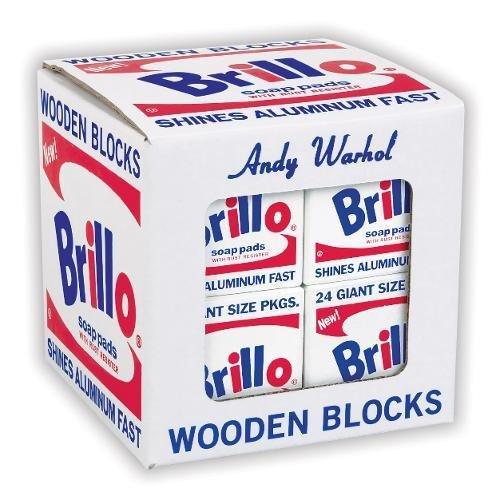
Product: Mudpuppy Andy Warhol Brillo Wooden Blocks - 8 Pieces, 7 White and 1 Yellow Brillo Box Sculptures, Perfect for Children and Adults Ages 2+
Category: Toys & Games | Building Toys | Stacking Blocks
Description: INSPIRED DESIGN: Inspired by Warhol's iconic red, white, and blue Brillo Box sculptures, this collectible boxed block set includes authentic detail that Warhol incorporated into his Brillo installations.
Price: $19.00
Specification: ProductDimensions:4.2x4.2x4.2inches|ItemWeight:1pounds|ShippingWeight:1pounds(Viewshippingratesandpolicies)|DomesticShipping:ItemcanbeshippedwithinU.S.|InternationalShipping:ThisitemcanbeshippedtoselectcountriesoutsideoftheU.S.LearnMore|ASIN:0735351155|Itemmodelnumber:9780735351158|Manufacturerrecommendedage:24monthsandup